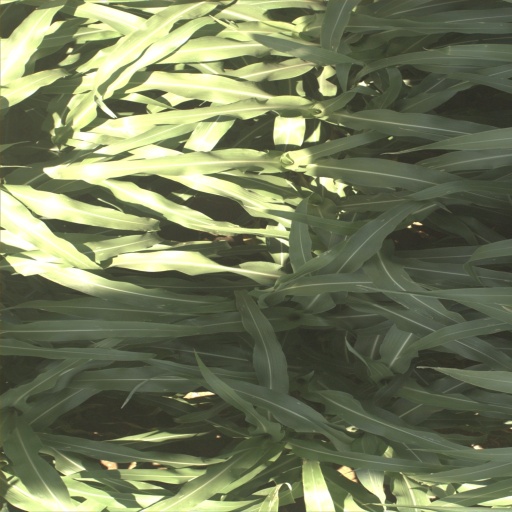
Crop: sorghum